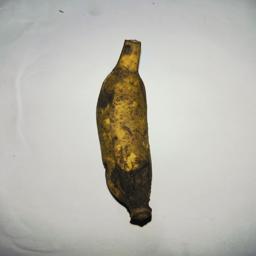
Banana variety: Bangla Kola